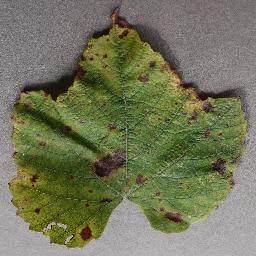
Label: Grape___Leaf_blight_(Isariopsis_Leaf_Spot)